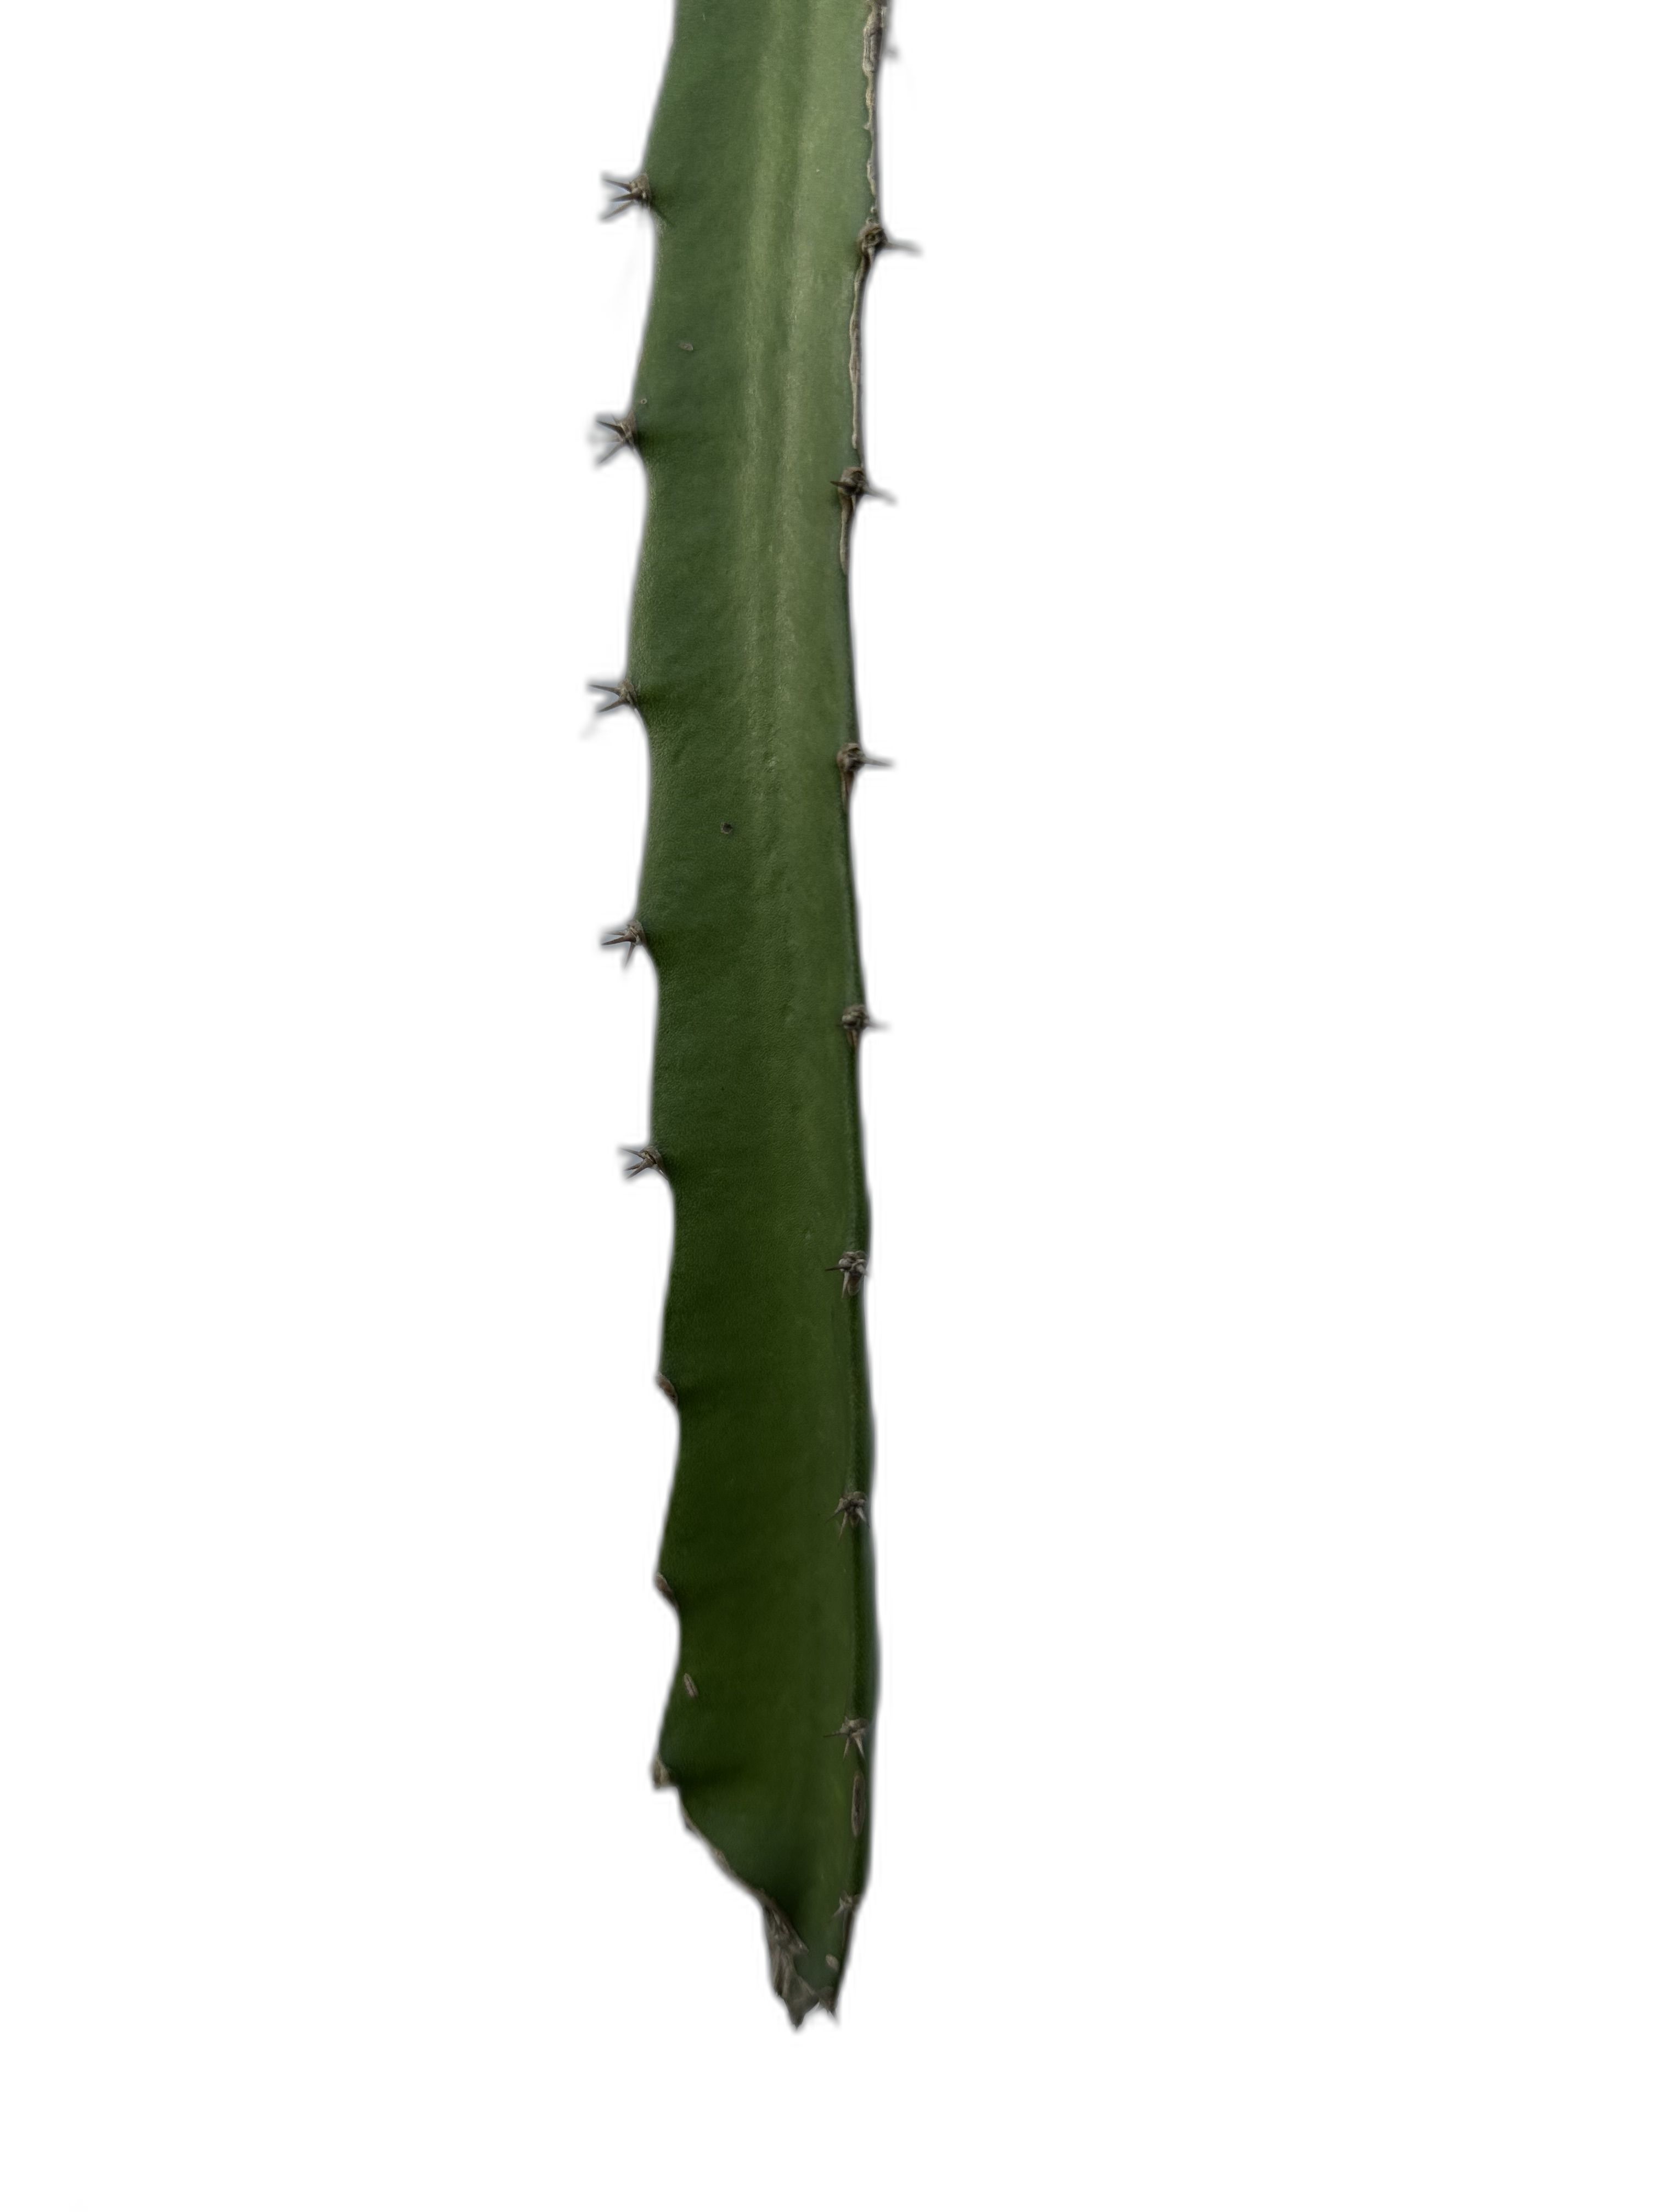
Label: Good leaf